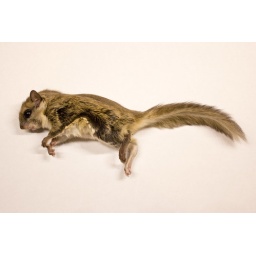
kitty room service: what the cat brought in our bed today